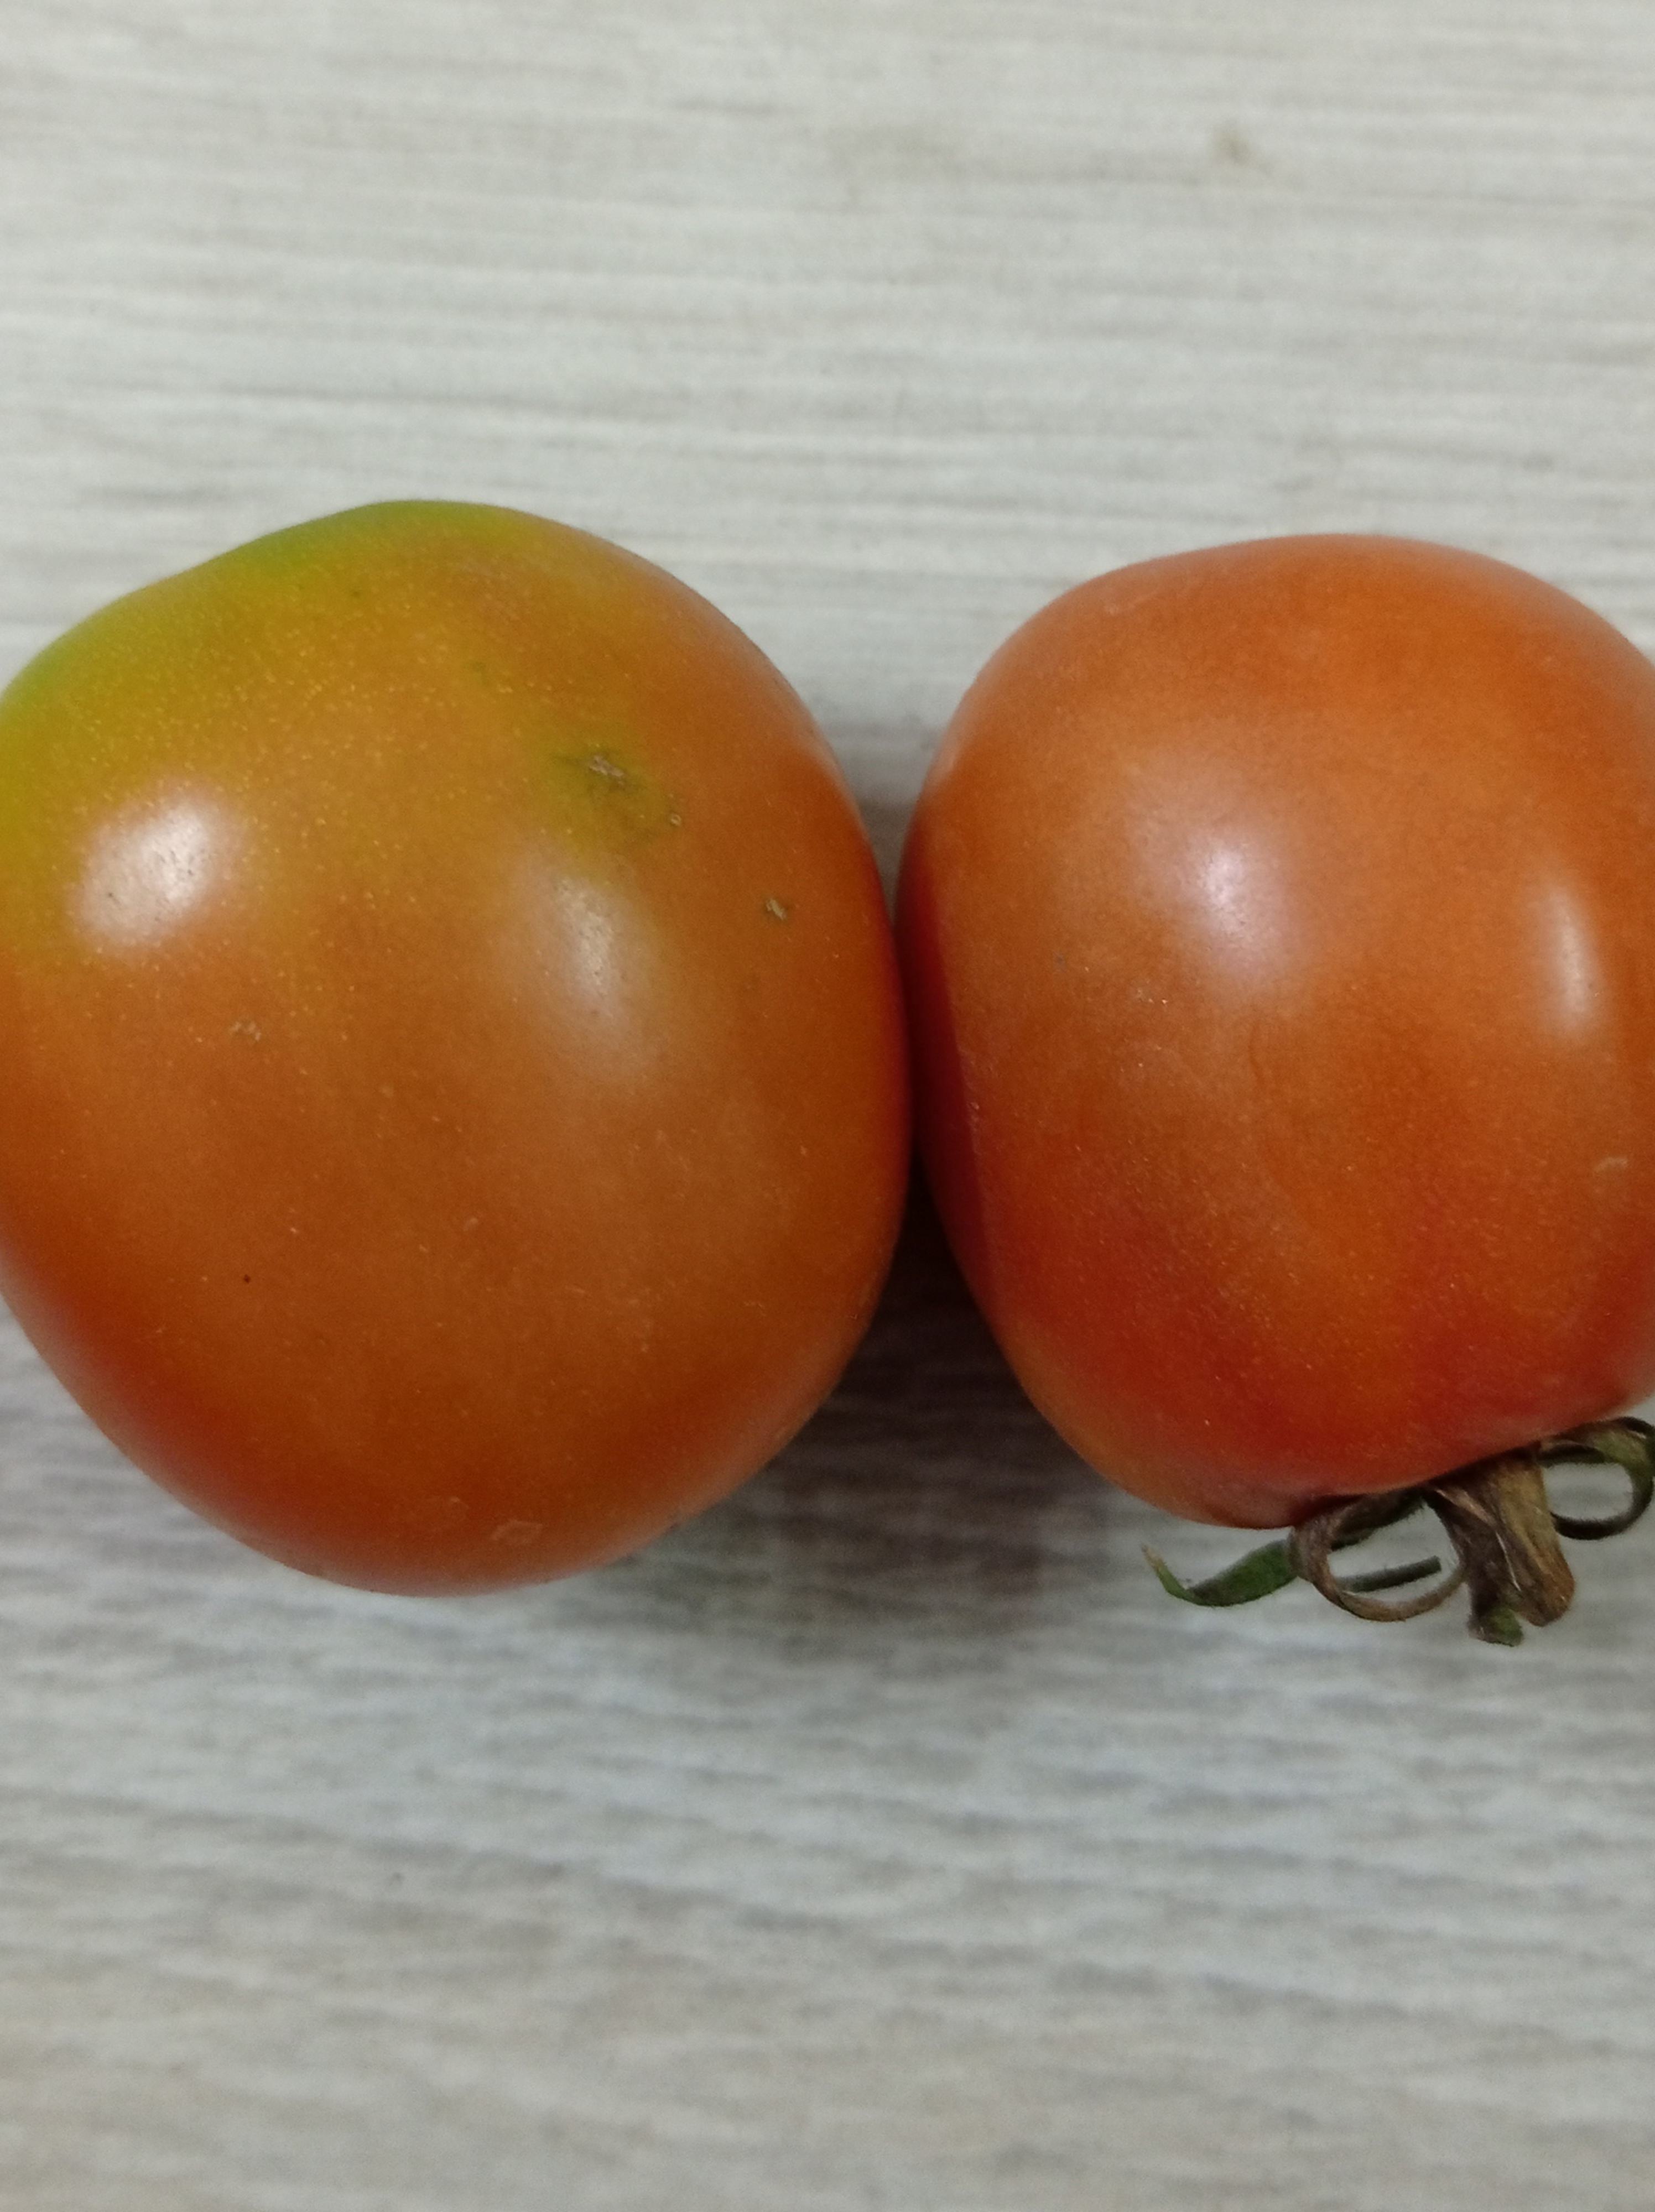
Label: Fresh